St. Mark's Episcopal Church (Beaver Dam, Wisconsin)

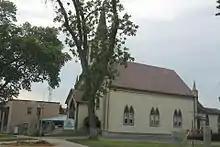
The old St. Mark's Episcopal Church in 2014

Old St. Mark's Episcopal Church building is located in Beaver Dam, Wisconsin and was built in 1858. The congregation moved to the present site on East Mill Street in 1978, previously used as a Pentecostal church. Old Saint Mark's, on East Maple at North Lincoln Avenue, now a child care facility, was added to the National Register of Historic Places in 1980. Saint Mark's Church is part of the Episcopal Diocese of Wisconsin.